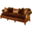
Label: couch